Kingston Armory

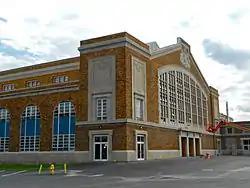
View of the northwest corner

The Kingston Armory is an historic National Guard armory that is located in Kingston, Luzerne County, Pennsylvania.